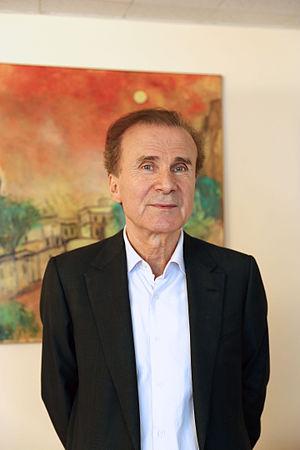
Kendal NEZAN dans son bureau
Kendal Nezan, né en 1949, au Kurdistan de Turquie, est physicien de formation. Il est co-fondateur et président de l’Institut kurde de Paris.